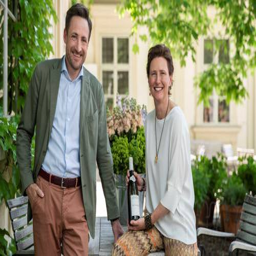
The Prince of Liechtenstein's wine cellars